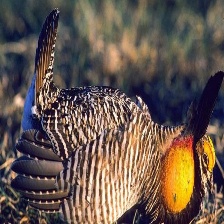
Species: GREATER PRAIRIE CHICKEN
Scientific name: TYMPANUCHUS CUPIDO